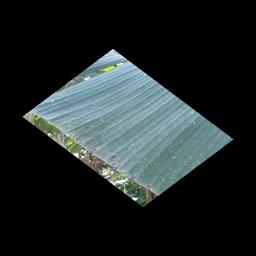
Label: BLACK SIGATOKA